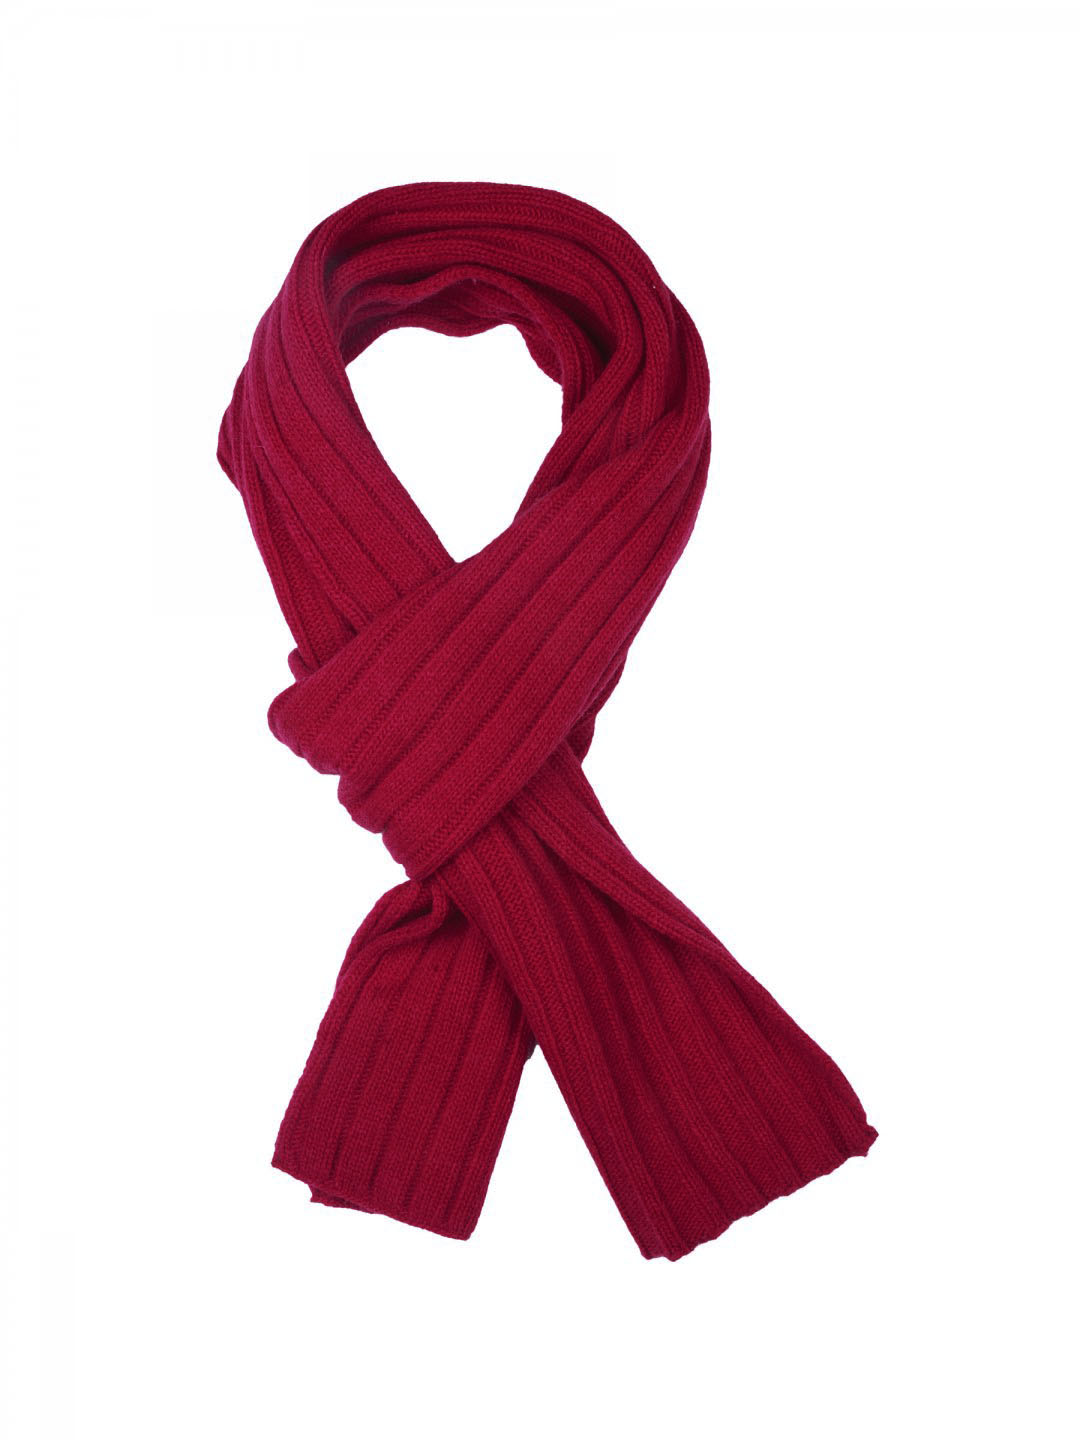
United Colors of Benetton Men Casual Red Muffler
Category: Accessories / Mufflers / Mufflers
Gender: Men
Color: Red
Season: Fall 2011
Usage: Casual